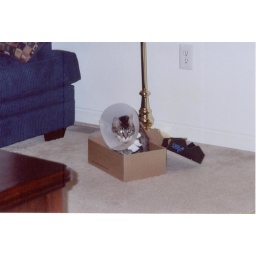
Spencer in a shoe box